Economy of Vietnam

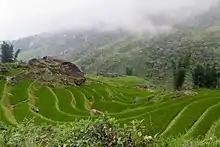
Rice terraces in Sa Pa. Vietnam is the world's third-largest rice exporter.

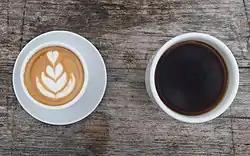
Vietnam is the world's second-largest coffee producer and exporter.

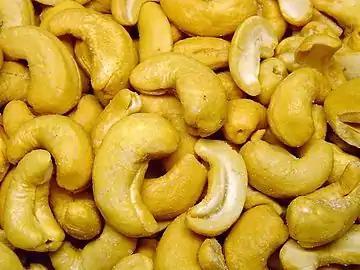
Vietnam is the world's largest cashew exporter.

In 2003, Vietnam produced an estimated 30.7 million cubic meters of wood. Production of sawn wood was a more modest 2,950 cubic meters. In 1992, in response to dwindling forests, Vietnam imposed a ban on the export of logs and raw timber. In 1997, the ban was extended to all timber products except wooden artifacts. During the 1990s, Vietnam began to reclaim land for forests with a tree-planting program.